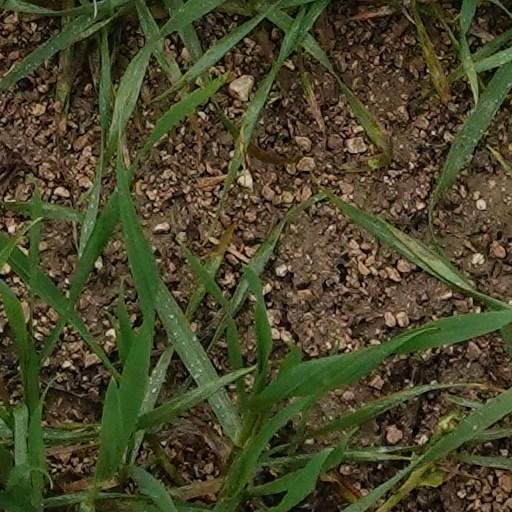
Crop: wheat